No Dominion

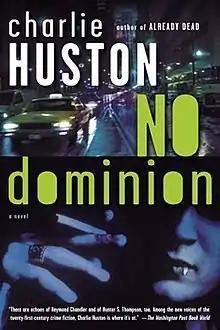
First edition

No Dominion is a 2006 pulp-noir / horror novel by American writer Charlie Huston. This book is the sequel to "Already Dead" and follows the life of the vampire detective, Joe Pitt. The title of the book is an allusion to the Dylan Thomas poem "And Death Shall Have No Dominion," which appears in the book.